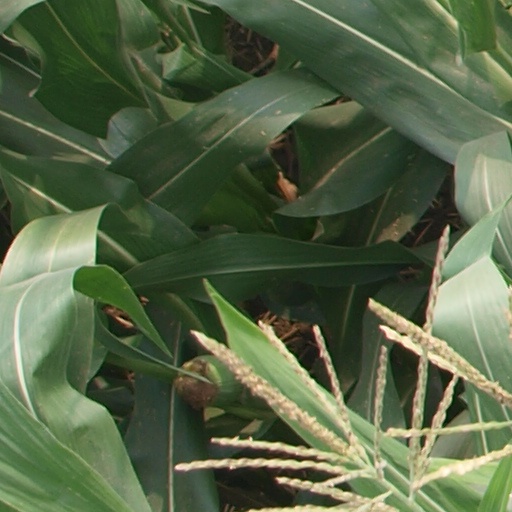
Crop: maize; corn